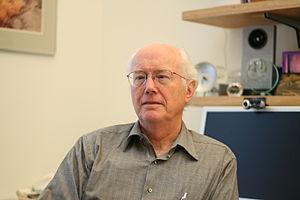
David Dana Dave Clark est un informaticien américain, pionnier d'Internet. Il travaille en tant que « Senior Research Scientist » au « Computer Science and Artificial Intelligence Laboratory » du Massachusetts Institute of Technology.